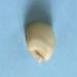
Maize quality: Good